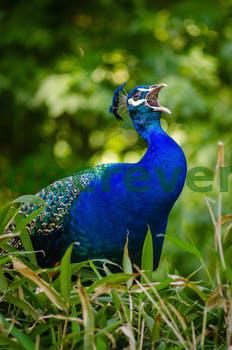
Label: Watermark